Hermann de Pourtalès

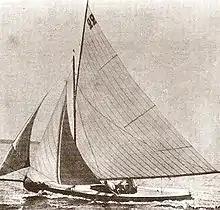
Lerina 1900.jpg

Count Hermann Alexander de Pourtalès (31 March 1847 – 28 November 1904) was a Swiss sailor who competed in the 1900 Summer Olympics.